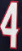
Number: 4